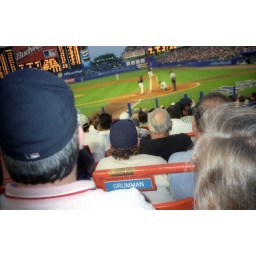
Watching the Yankees play the Mets in my father's awesome Grumman box seats at Shea Stadium.